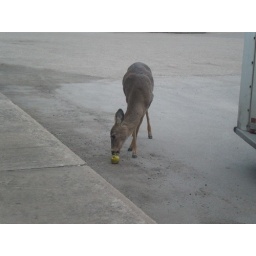
Dear eating an apple in front of our hotel door in West hawk Lake.